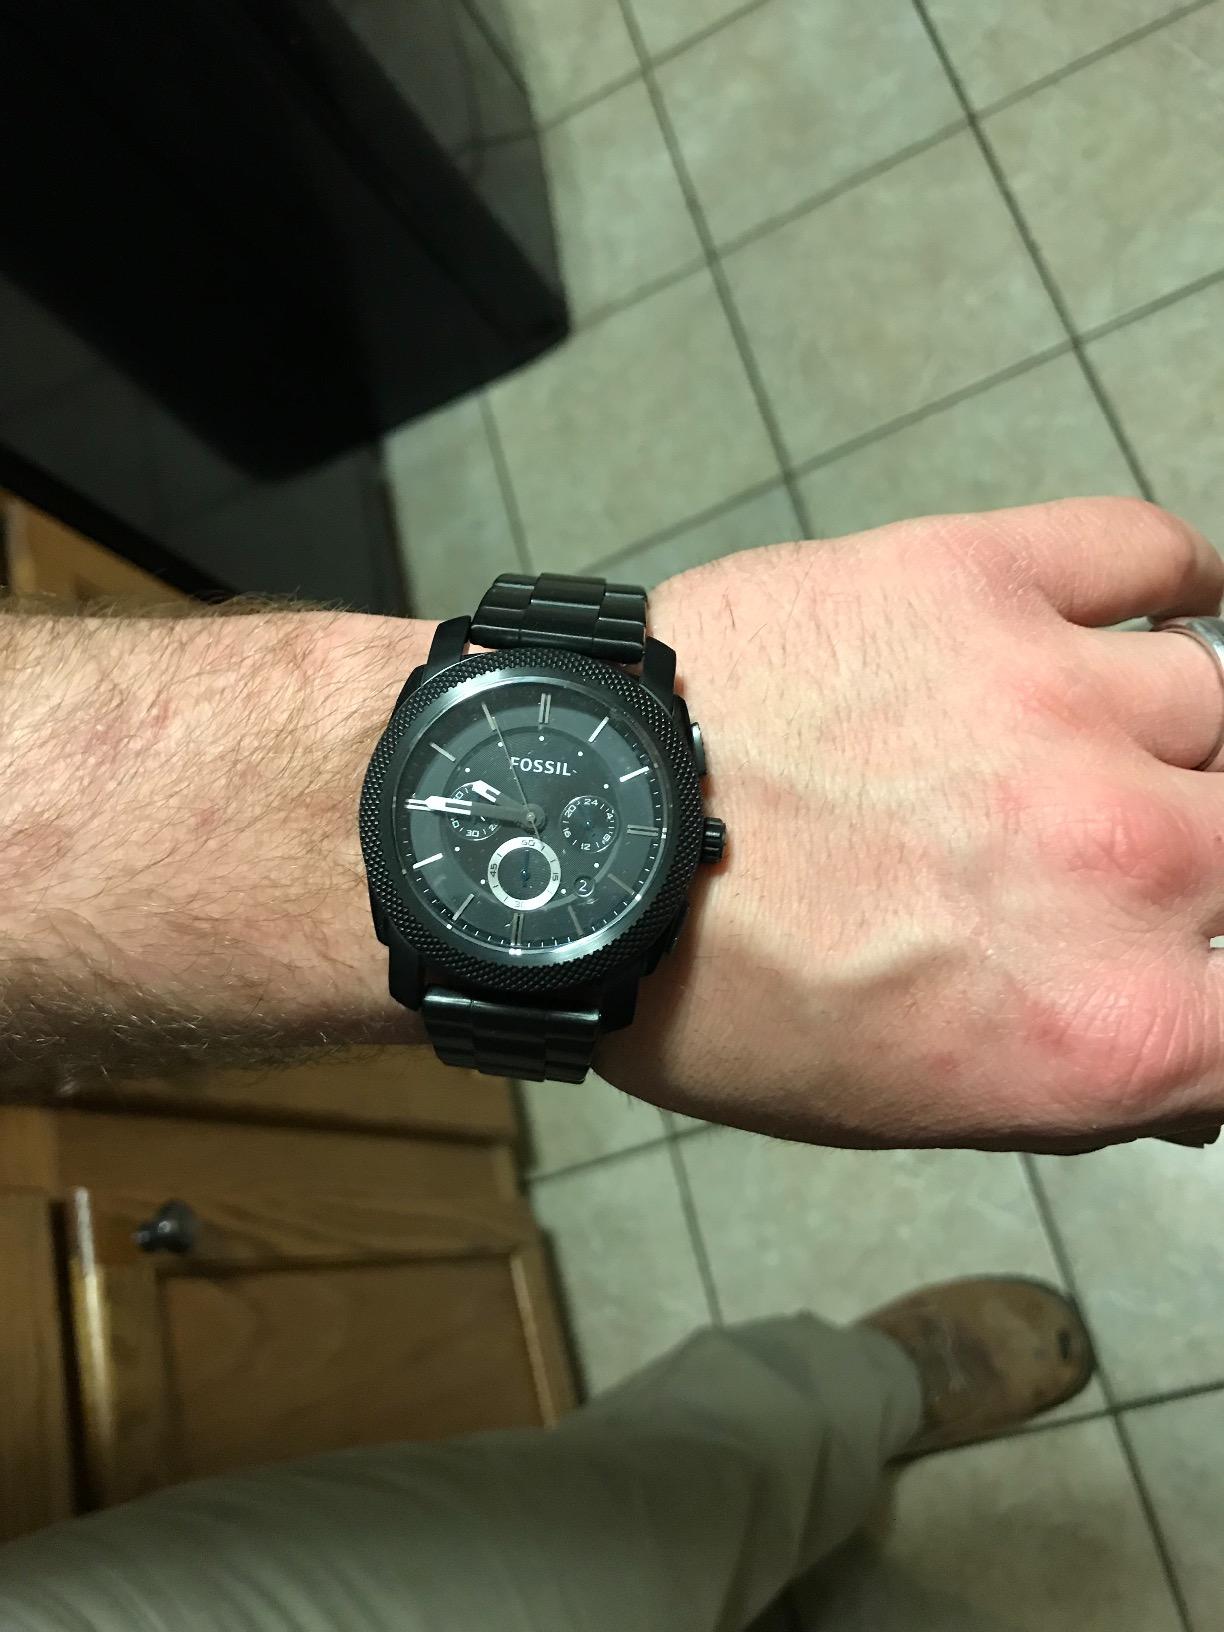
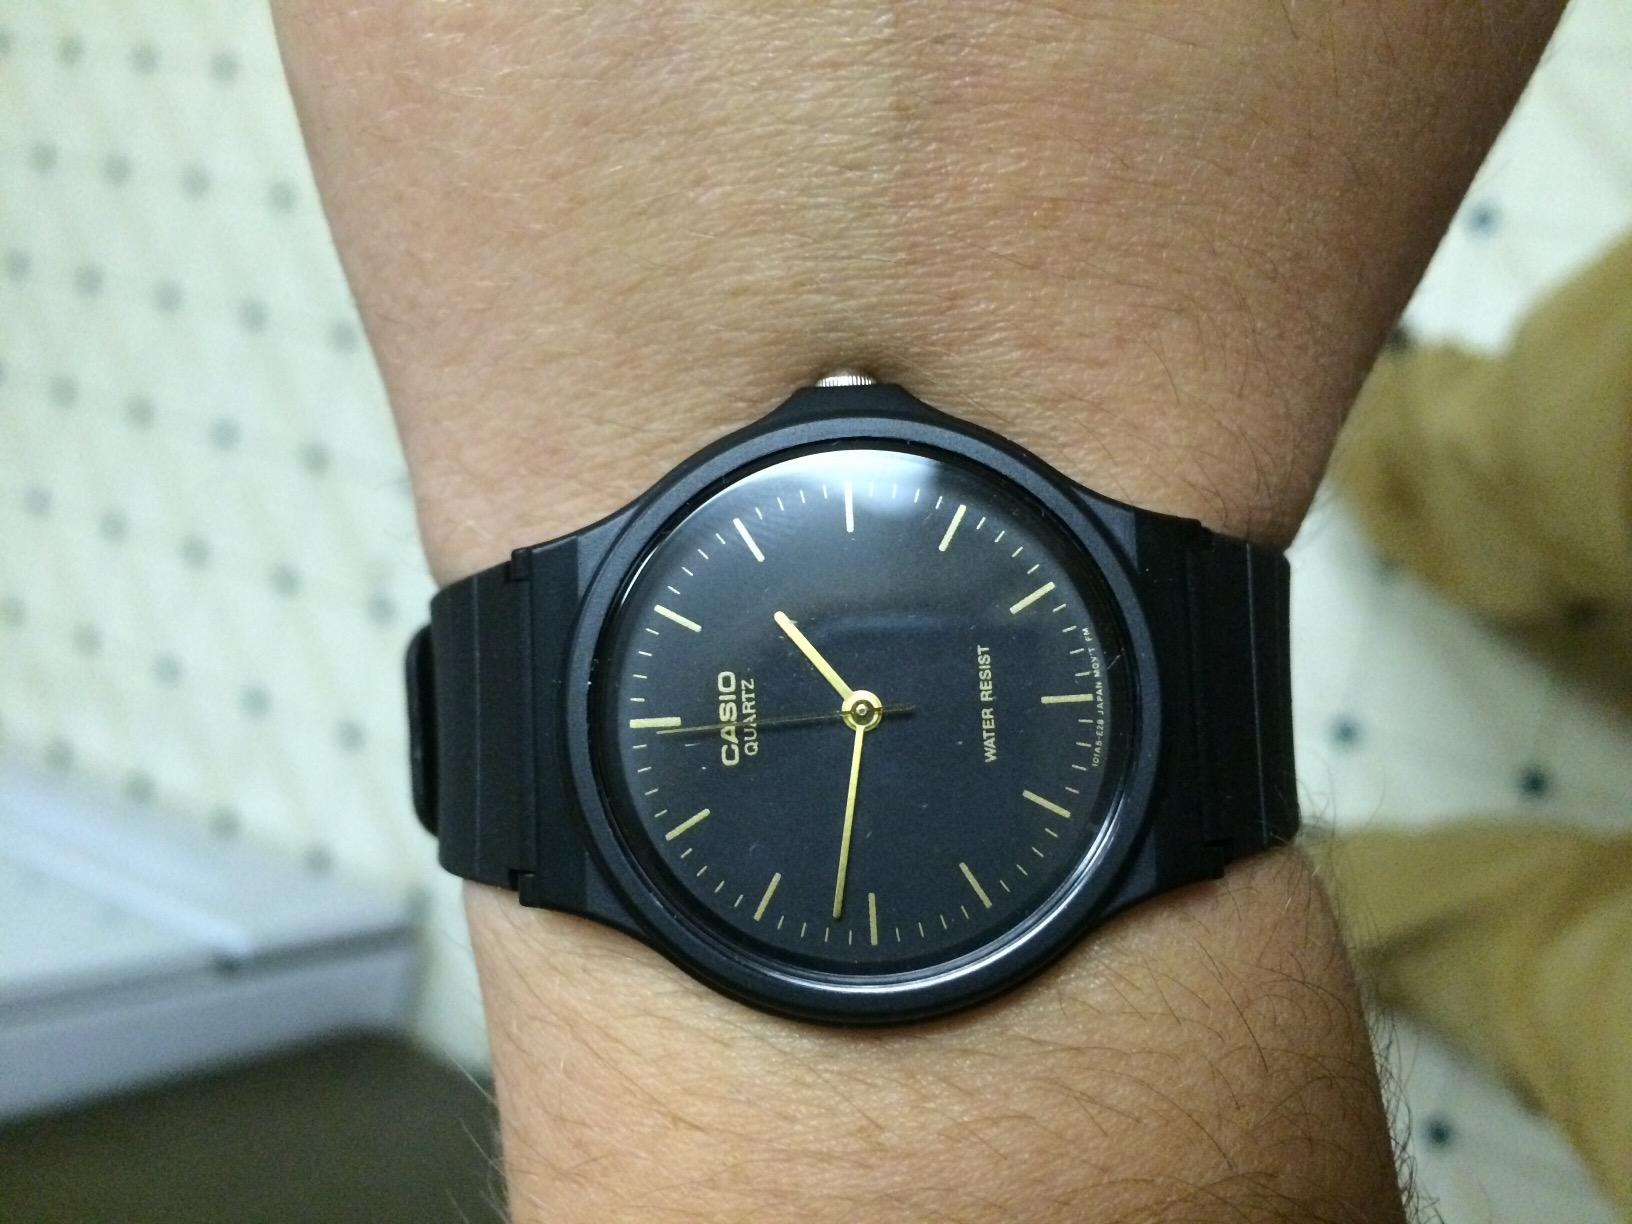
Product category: accessories_watch
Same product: no